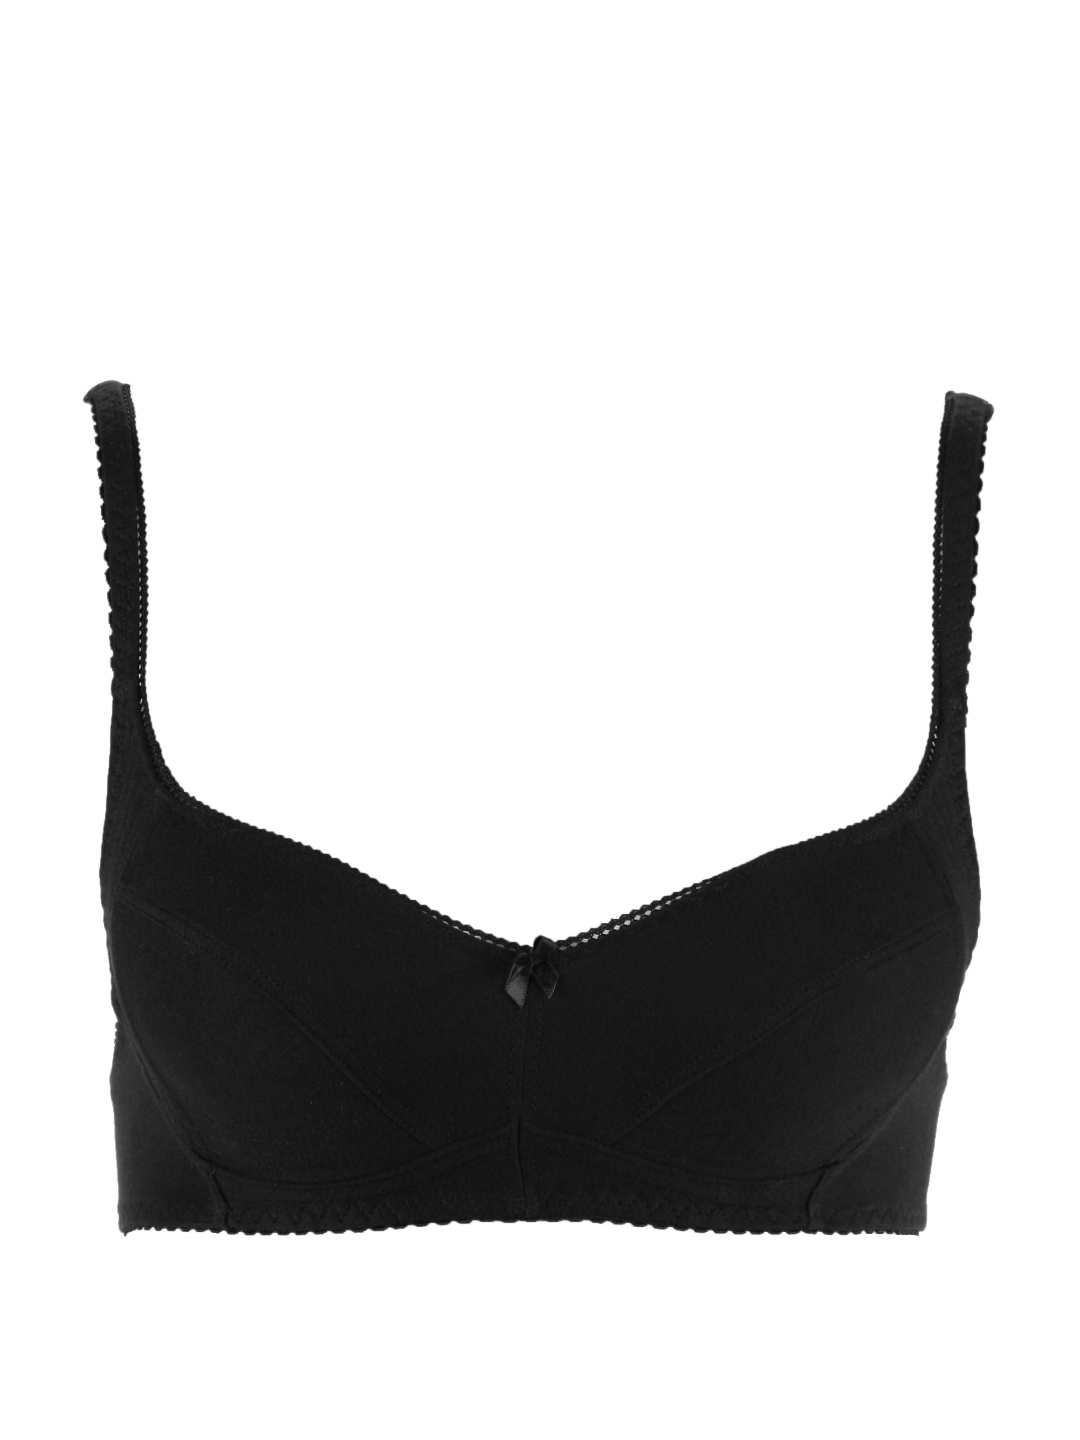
Enamor Women Lift Black Bra
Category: Apparel / Innerwear / Bra
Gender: Women
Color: Black
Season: Fall 2012
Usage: Casual